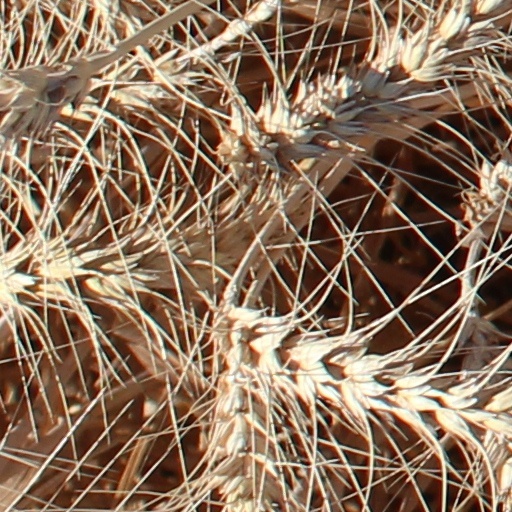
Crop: wheat